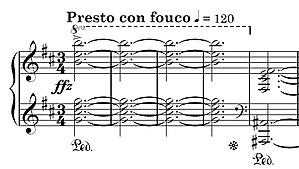
Scherzoer af Frédéric Chopin / Liste over Chopins scherzoer
Frédéric Chopin komponerede fire scherzoer mellem 1831 og 1843. I B-stykket af Scherzo nr. 2 i h-mol skænkede Chopin sit hjemland en tanke ved at indarbejde melodien til den polske julesalme ’Lulajże Jezuniu, lulajże, lulaj’.